Magic City Misfits

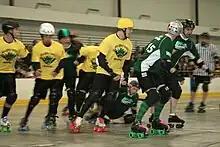
The Misfits playing in 2010

The Magic City Misfits (MCM) is a roller derby league based in Jacksonville, Florida. Founded in 2009, it consists of two teams, which play against teams from other leagues.